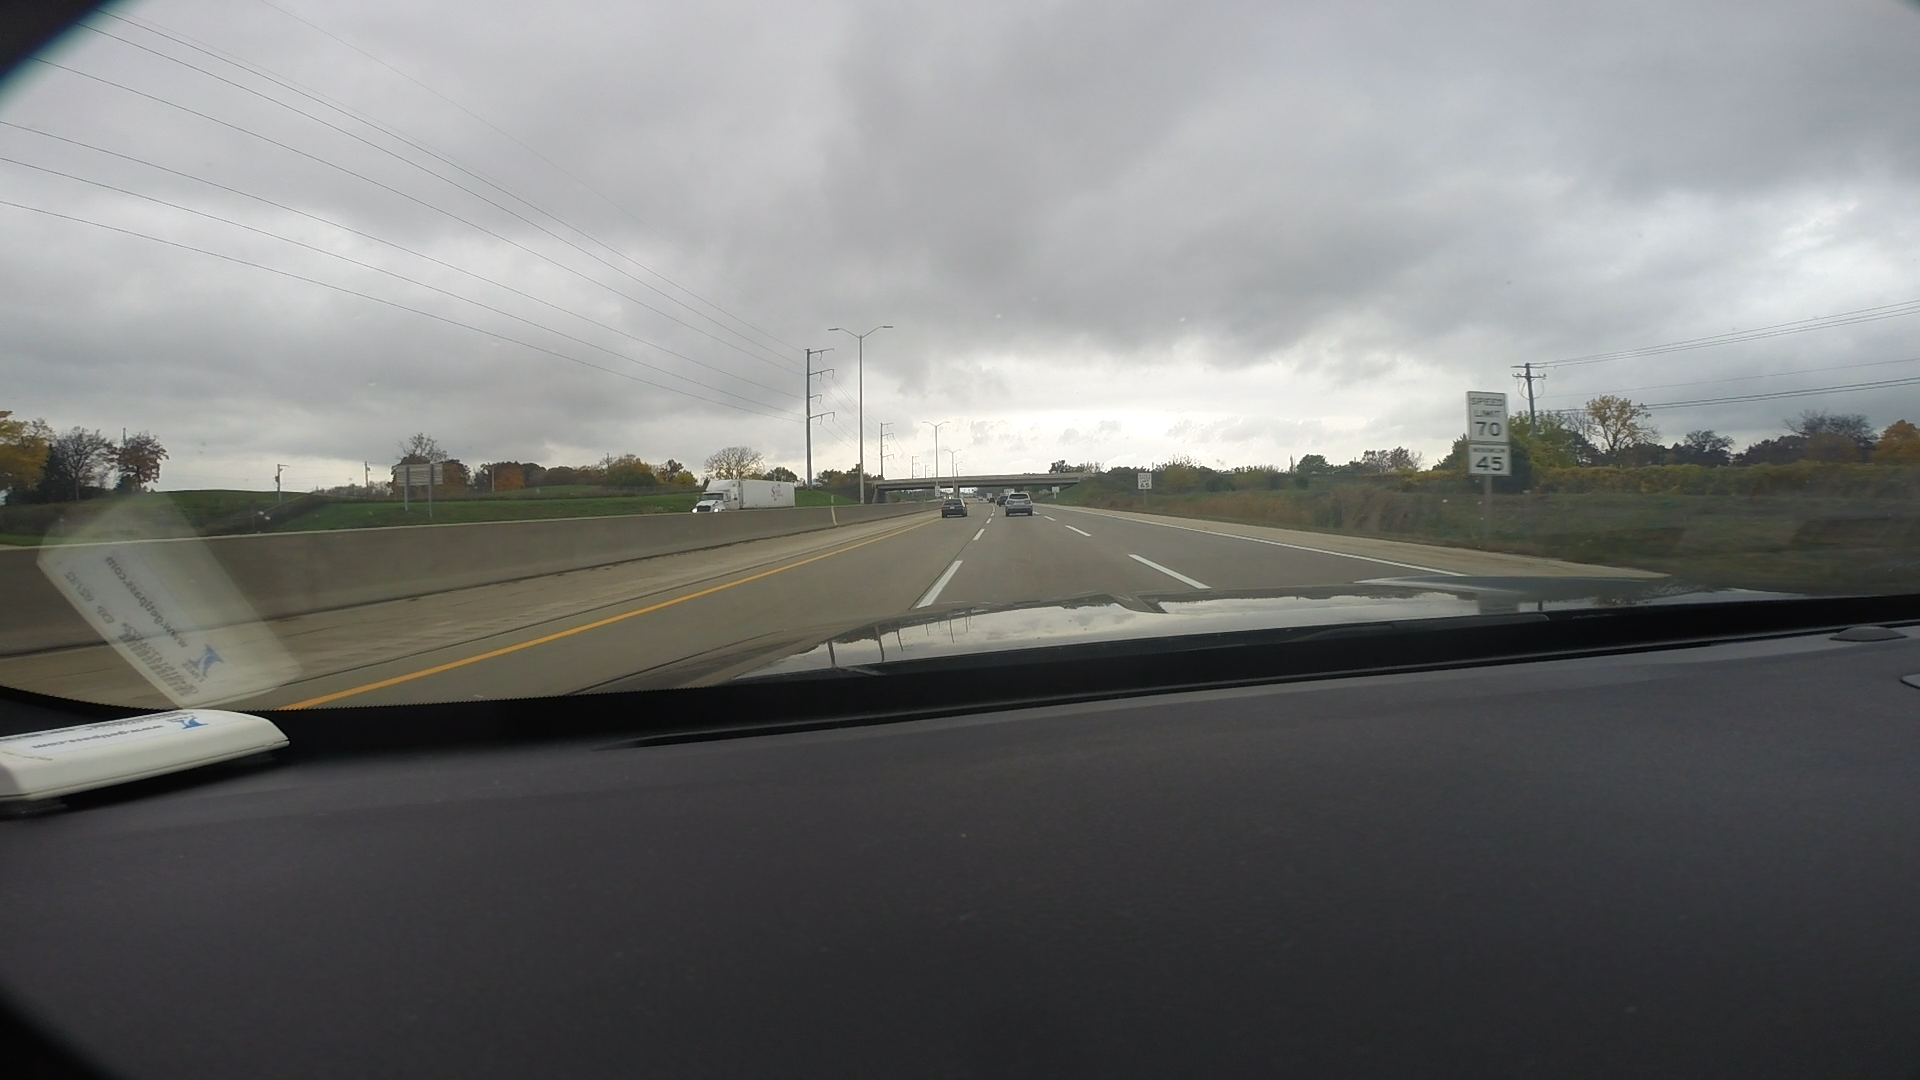
Speed limit sign label: mph70